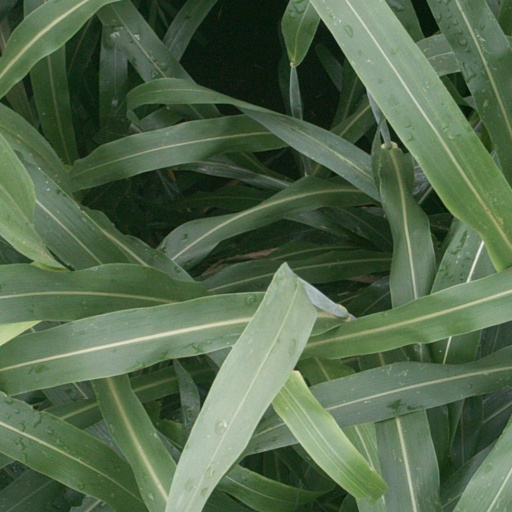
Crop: sorghum